Western Pacific Railroad

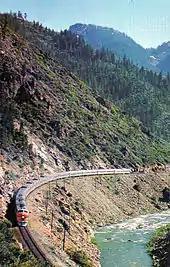
"California Zephyr" pulled by Western Pacific locomotives through Feather River Canyon

The "California Zephyr" was the famous Western Pacific passenger train but the railroad had a few others: